I Am Gen Z

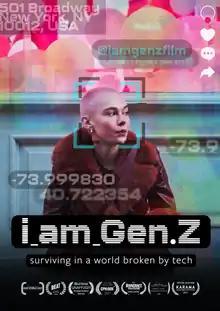

I Am Gen Z is a 2021 documentary film about the impact of the digital revolution on our society, our brains and mental health, and how the forces driving it are working against humanity. This has huge ramifications for the first generation growing up with mobile digital technology - Generation Z, born between 1995 and 2012.